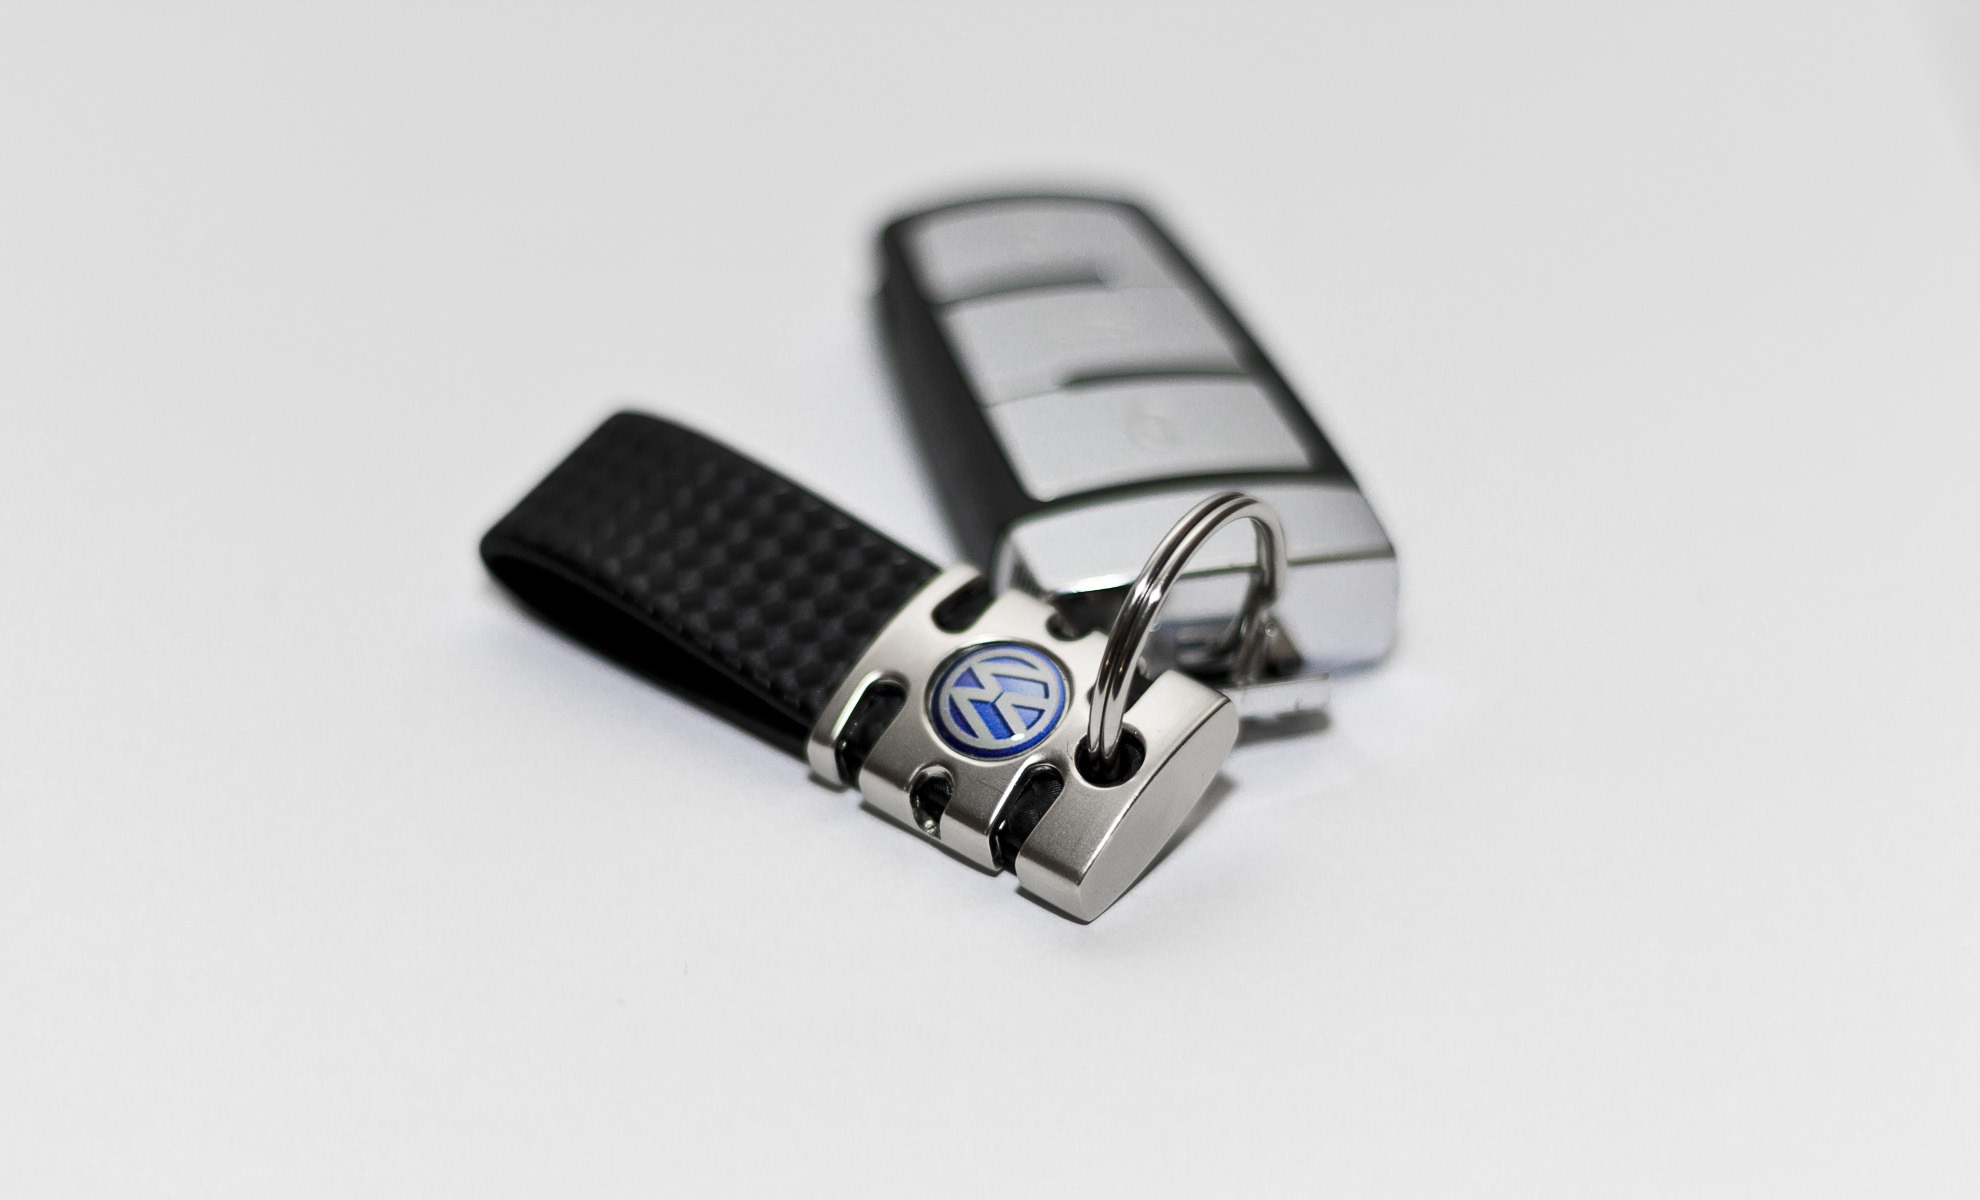
hand, volkswagen, key, brand, font, strap, motorist, fashion accessory, chiavetta, machine key